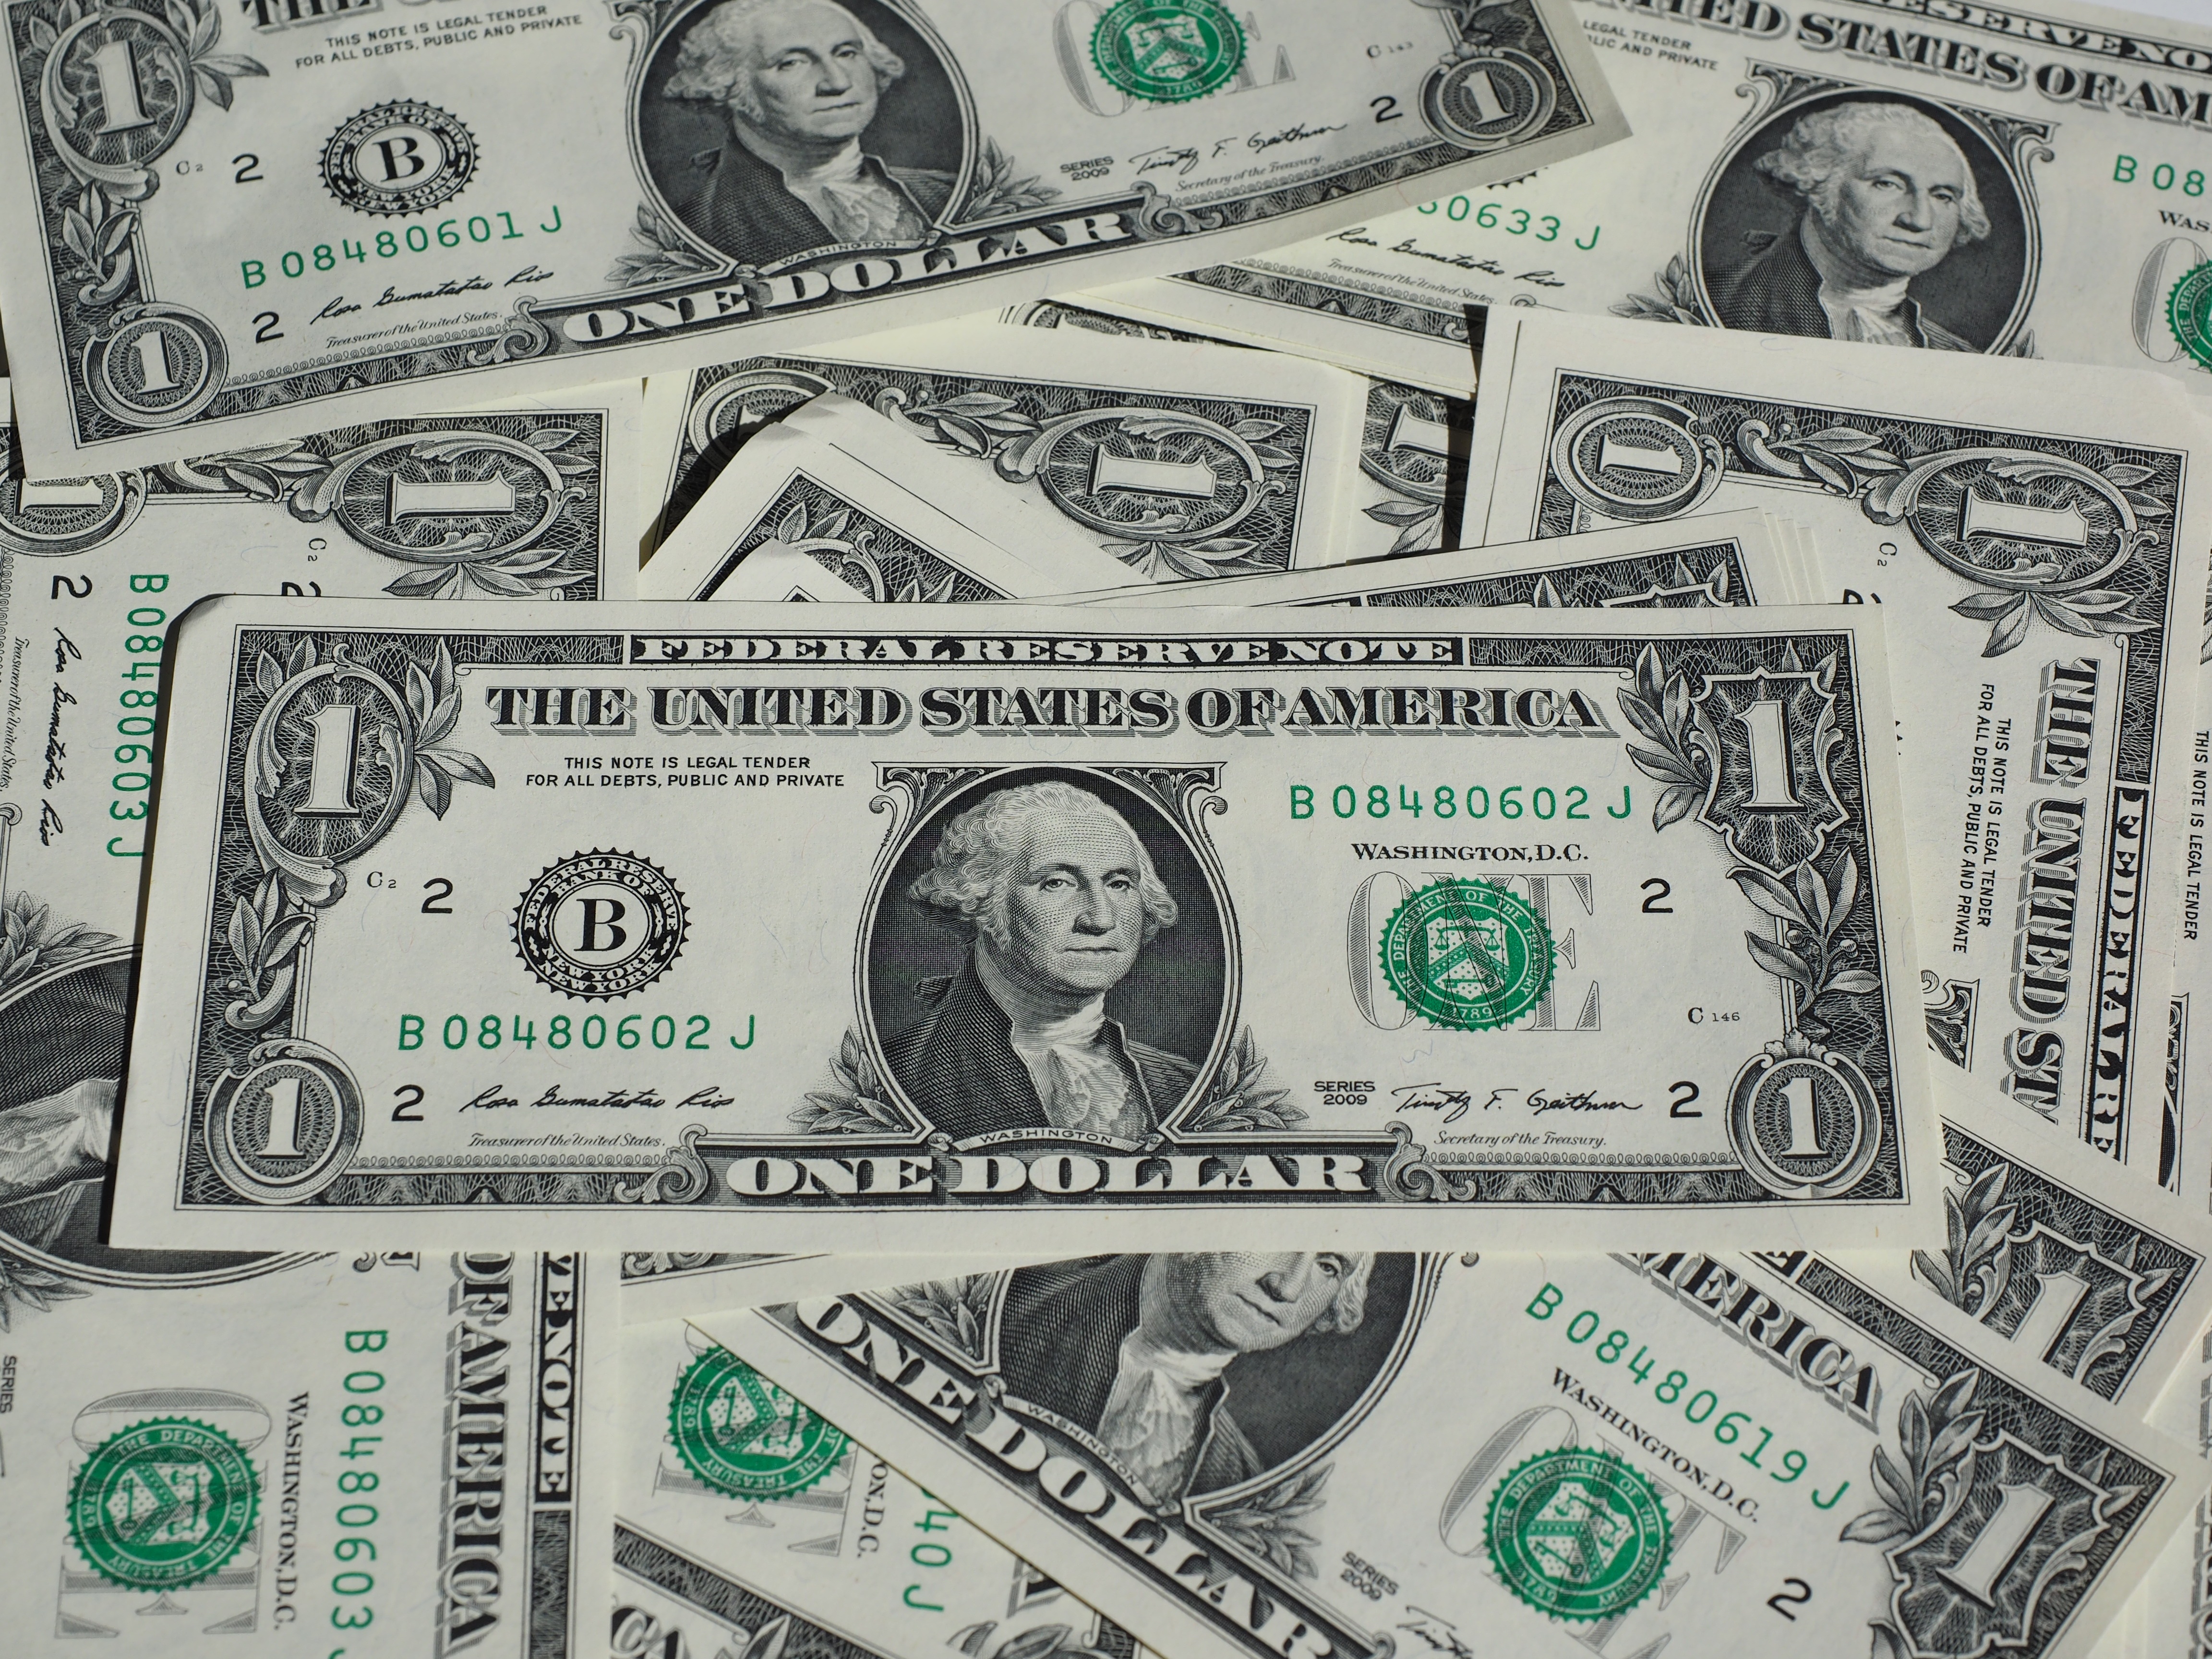
money, paper, cash, currency, dollar, seem, finance, funds, banknote, bills, bank note, financial world, vehicle registration plate, money handling